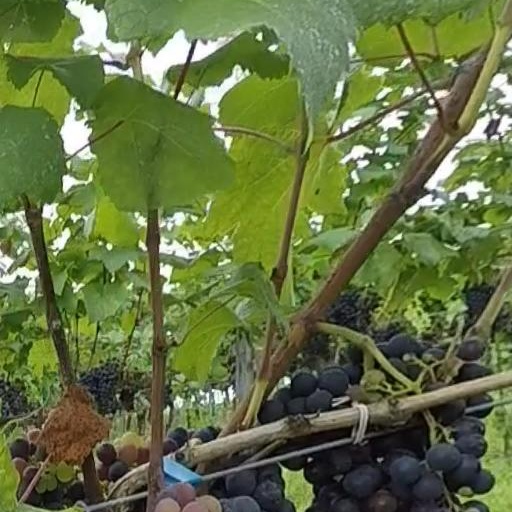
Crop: grape